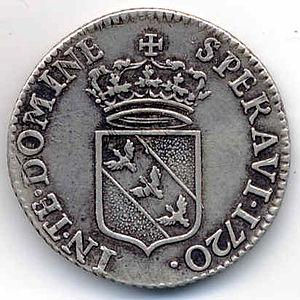
Lorraine, Léopold Ier, Teston
Léopold Iᵉʳ, dit le Bon est duc titulaire de Lorraine et de Bar de 1690 à 1697 et duc effectif de Lorraine et de Bar de 1697 à 1729.
L’origine de ce monnayage se situe aux environs des VIIIᵉ – IXᵉ siècles. Petit à petit des vassaux du Roi de France mirent la main sur les ateliers monétaires d’abord pour exercer un simple contrôle, puis pour en tirer des profits, enfin, peu à peu les espèces aux type royaux qu’ils fabriquaient se modifièrent pour devenir leurs espèces propres, jusqu’à porter leurs effigies.